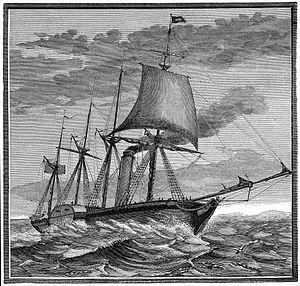
Le Great Western était un navire à vapeur, en bois et de 1 340 tonneaux, le premier construit spécifiquement pour la traversée de l'Atlantique et affrété pour le compte de la Great Western Steamship Company.